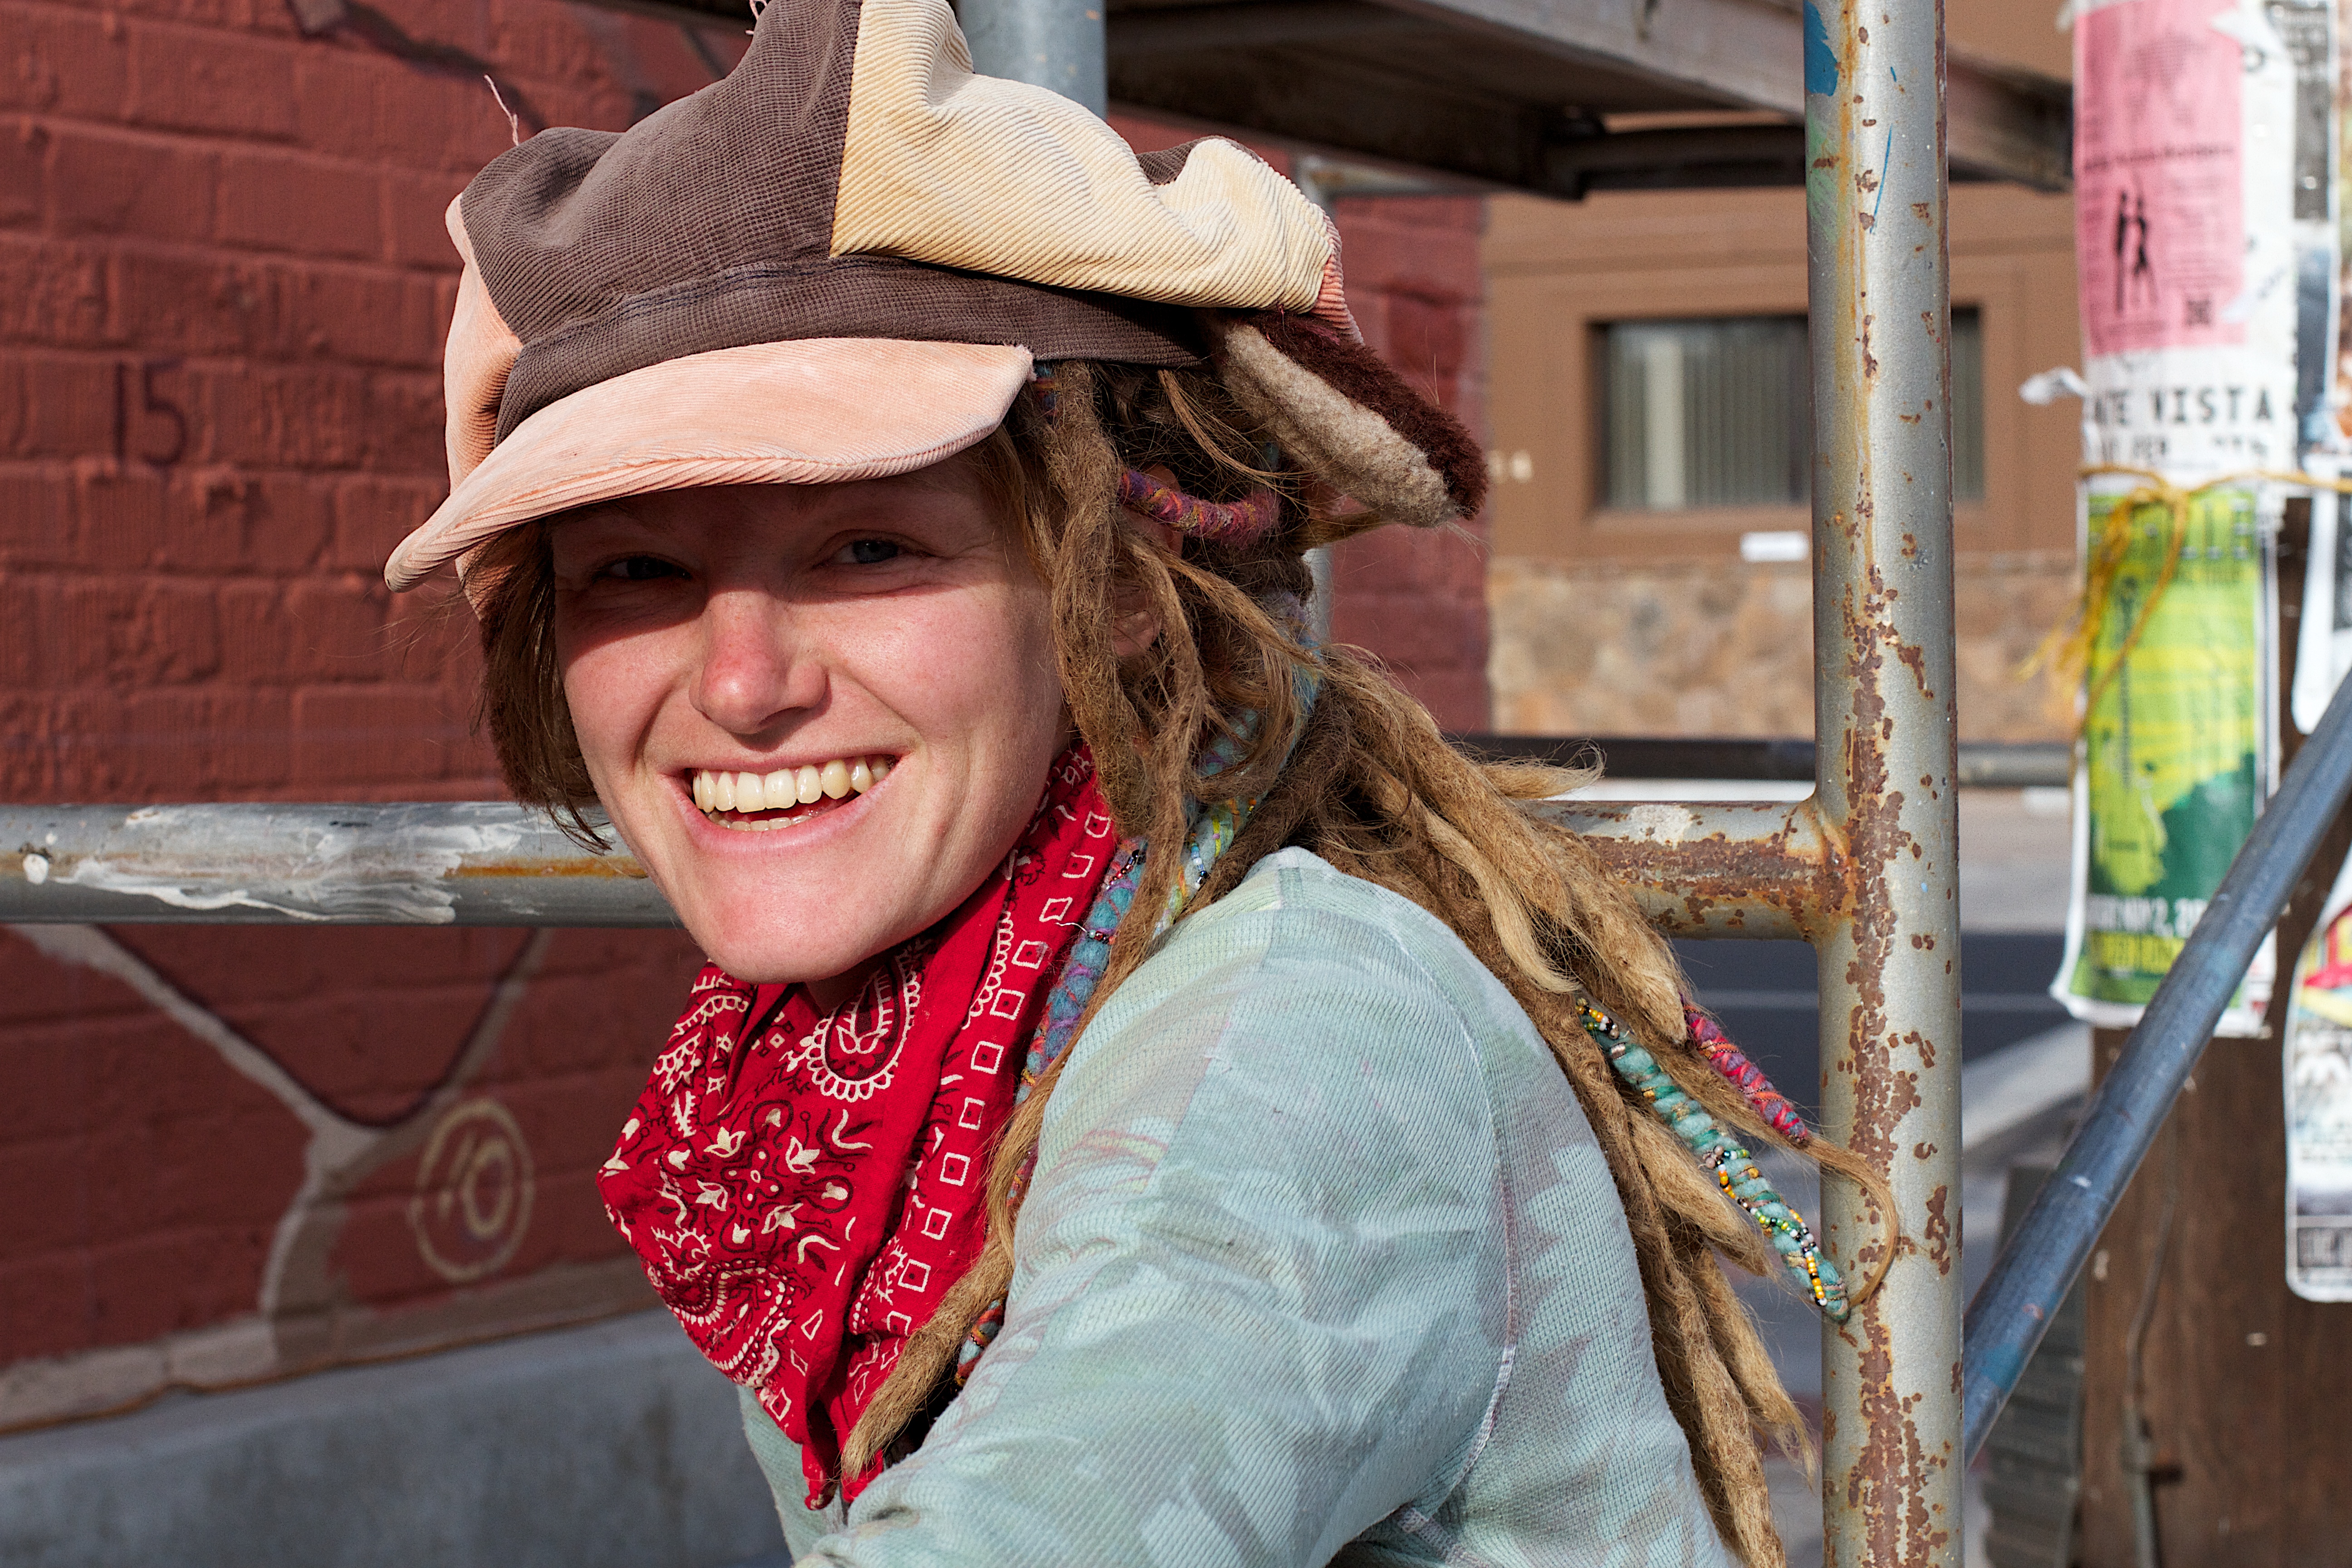
person, people, spring, color, hat, clothing, 2013365, raildog